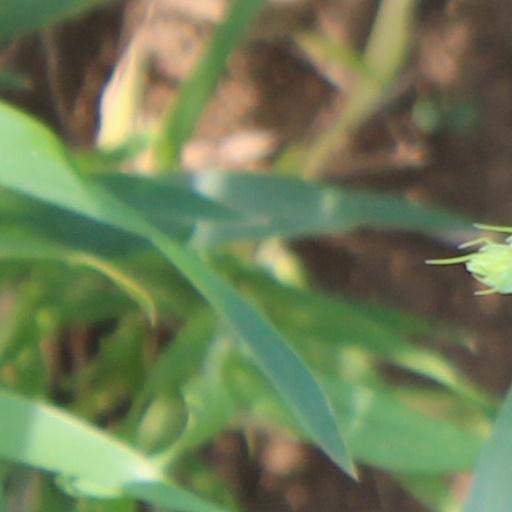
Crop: wheat